33rd Alabama Infantry Regiment

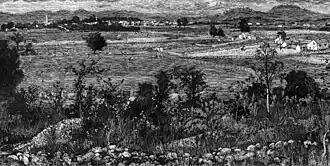
The battlefield at Franklin, from an etching made about 20 years after the war. The Federals were entrenched on the far side of this field

Bypassing a strong Federal garrison at Resaca, Hood turned southwest and headed into Alabama, toward George Thomas' army headquartered in Nashville, Tennessee. For the first time in the war the 33rd would be operating inside its native state, if only briefly. Sherman had turned back toward Atlanta, from whence he would begin his famed March to the Sea, after sending additional troops to help Thomas in Tennessee. Hood's plan was to drive north into Tennessee, defeat Thomas there, then move into Kentucky and thence east into Virginia, where Robert E. Lee was under siege at Petersburg. Seeking to link up with reinforcements under famed cavalry General Nathan Bedford Forrest, Hood moved west through northern Alabama to Florence, then north into Tennessee.